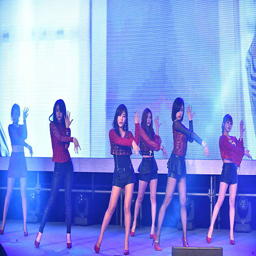
perform on the stage during press conference of a new tv program .